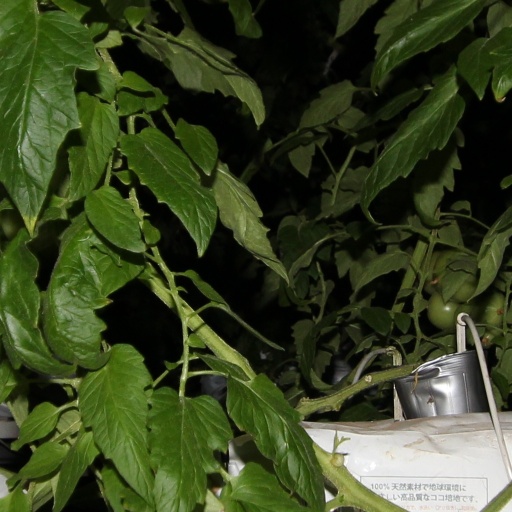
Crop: tomato